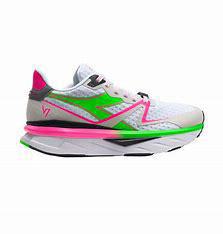
Brand: Diadora
Model: V7000